Islam in China

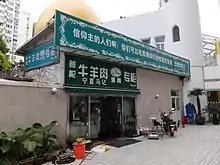
A halal butcher shop at Huxi Mosque in Shanghai

It is known that Admiral Zheng He (1371–1435) and his Muslim crews had made the journey to Mecca and performed the Hajj during one of the former's voyages to the western ocean between 1401 and 1433. Other Chinese Muslims may have made the Hajj pilgrimage to Mecca in the following centuries; however, there is little information on this. General Ma Lin made a Hajj to Mecca. General Ma Fuxiang along with Ma Linyi sponsored Imam Wang Jingzhai when he went on hajj to Mecca in 1921. Yihewani Imam Hu Songshan went on Hajj in 1925.